The Navigators (film)

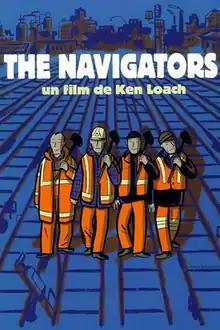
French DVD cover

The Navigators is a 2001 British film directed by Ken Loach with screenplay by Rob Dawber.